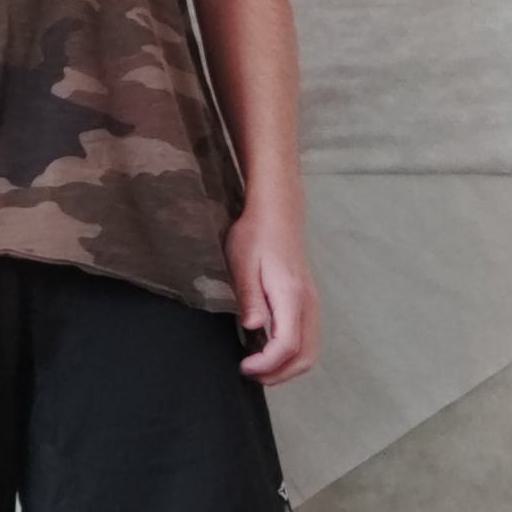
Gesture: no_gesture